Rob Verchick

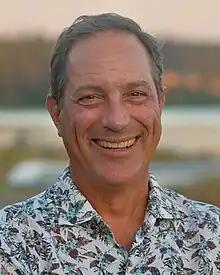

Robert Reed Verchick is a U.S. legal scholar known for his studies and advocacy related to environmental law, climate change adaptation, and disaster law, a new field that he has helped organize and develop. He is the Wendall Gauthier-Michael St. Martin Eminent Scholars Chair in Environmental Law at Loyola University New Orleans and also a Senior Fellow at Tulane University. Verchick was the Deputy Associate Administrator for Policy at the U.S. Environmental Protection Agency from 2009 to 2010 in the Obama administration. He is president of the non-profit policy research organization the Center for Progressive Reform.